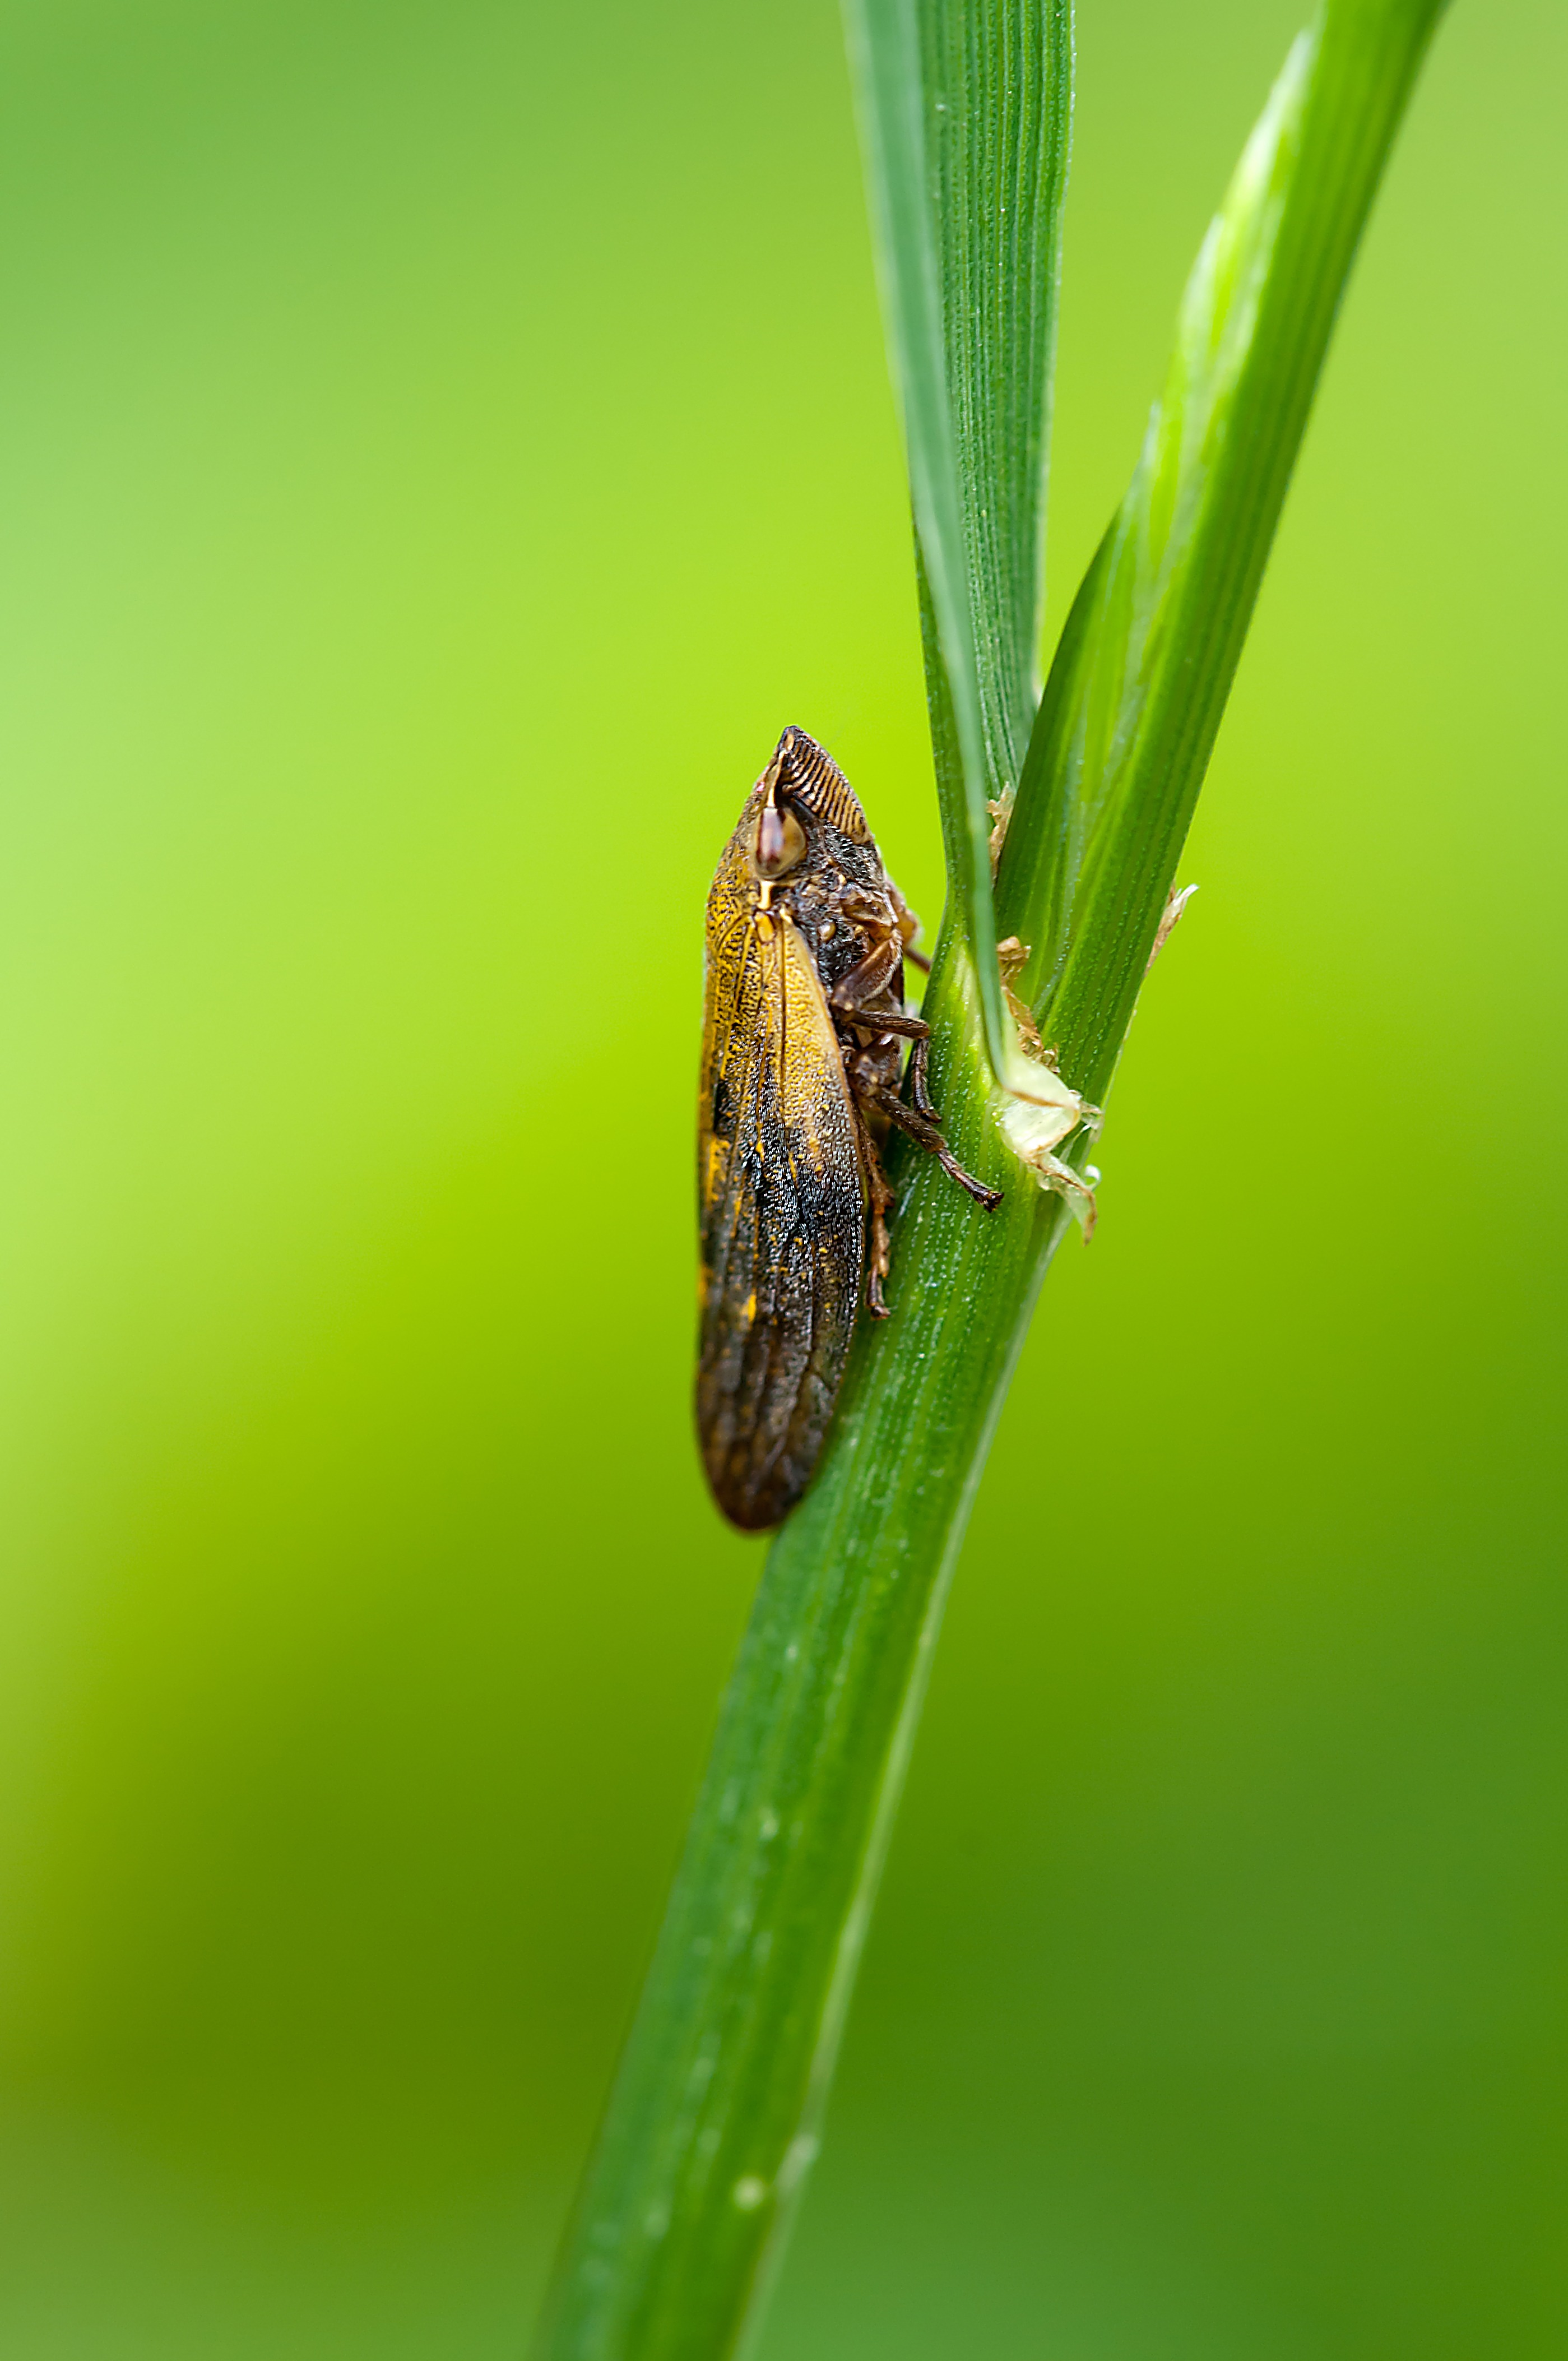
nature, photography, leaf, flower, green, insect, macro, fauna, invertebrate, close up, macro photography, cicada, plant stem, willow foam cicada